Ludlow style wall box

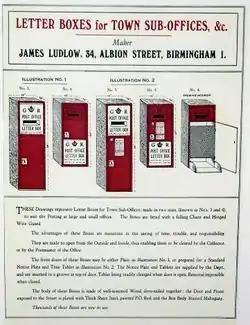
A page from a 1910 Ludlow advertising brochure

In the UK, a Ludlow wall box is a post box where mail is deposited to be collected by the Royal Mail. They are built into stone pillars or the walls of buildings and are never found free-standing. This is because they are made largely from wood. They were nearly all made by the now-defunct company of James Ludlow & Son of Birmingham, whose name they take. Similar designs exist as historical artefacts in certain Commonwealth countries. Ludlow style boxes have been in use since 1885 and were in continuous manufacture until 1965.